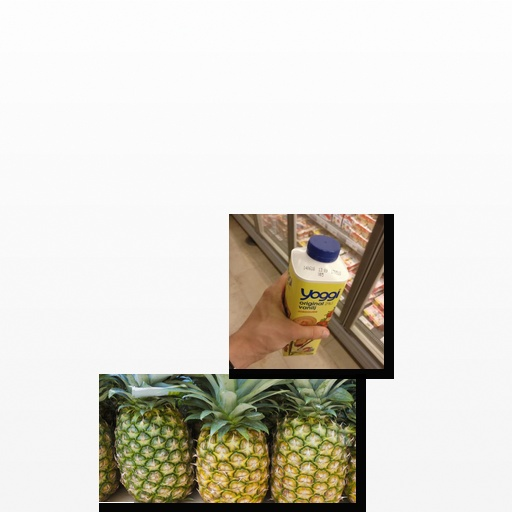
Food items: strawberry_yogurt, pineapple